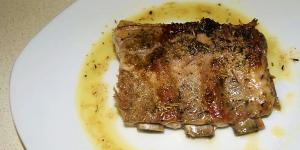
costillas al horno jugosas